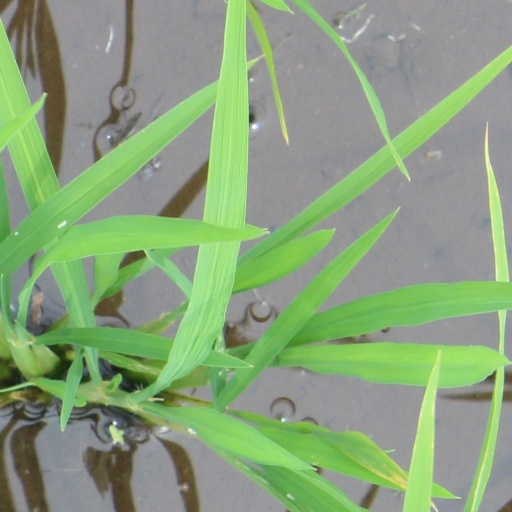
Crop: rice